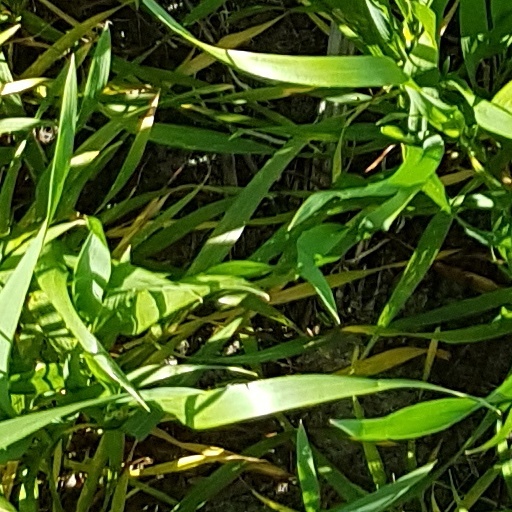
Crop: wheat